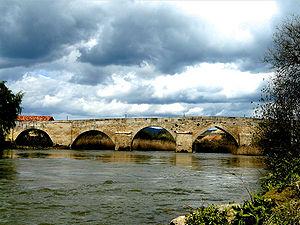
Le Zadorra est une rivière en Espagne, affluent de l'Èbre, traversant presque complètement la province d'Alava.